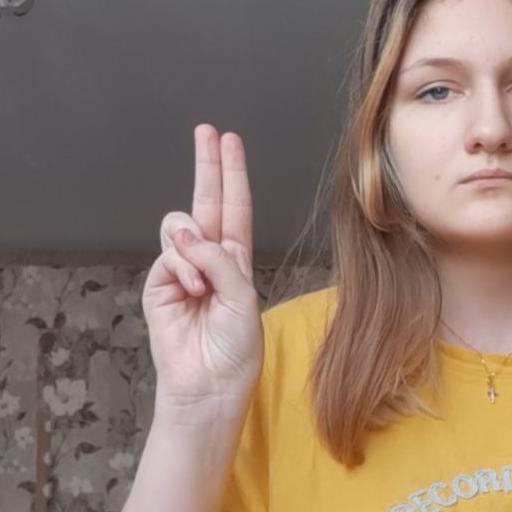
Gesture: two_up